Mal McNulty

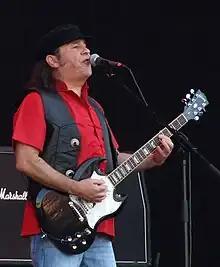
McNulty performing with Slade in 2011

Malcolm McNulty (born 7 December 1951) is an English rock musician, best known as a vocalist with Hazzard, bass player then vocalist with Sweet, and as a former vocalist and guitarist with Slade from 2005 to 2019.